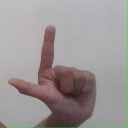
अक्षर: ल